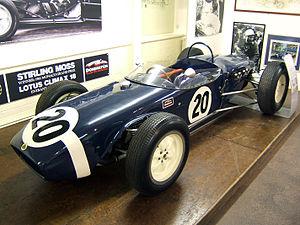
La Lotus 18 est une monoplace de Formule 1, Formule 2 et Formule Junior développée par Lotus Cars dans l'idée d'être simple, légère, performante et polyvalente. C'est la première monoplace de Grand Prix à moteur arrière du constructeur britannique.
Lotus Cars est un constructeur automobile chinois d'origine anglaise spécialisé dans les voitures de sport et de compétition. Lotus sous-traite également de l'ingénierie automobile pour des constructeurs généralistes désirant améliorer leurs voitures ou créer des modèles sportifs. Lotus était le surnom donné par Colin Chapman, le fondateur de Lotus, à son épouse.
Le Grand Prix des États-Unis 1960, disputé sur le circuit de Riverside le 20 novembre 1960, est la quatre-vingt-quatorzième épreuve du championnat du monde de Formule 1 courue depuis 1950 et la dixième et dernière manche du championnat 1960.
Rob Walker Racing Team est une écurie britannique de Formule 1 des années 1950 et 1960. Il s'agit de la plus brillante des écuries « privées », c'est-à-dire la première et dernière écurie à avoir remporté un Grand Prix sans jamais avoir conçu son propre châssis de course automobile. Elle a été fondée en 1953 par Rob Walker, héritier de la marque de whisky Johnnie Walker.
Le Grand Prix de Monaco 1961, disputé sur le circuit de Monaco le 14 mai 1961, est la quatre-vingt-quinzième épreuve du championnat du monde de Formule 1 courue depuis 1950 et la première manche du championnat 1961.